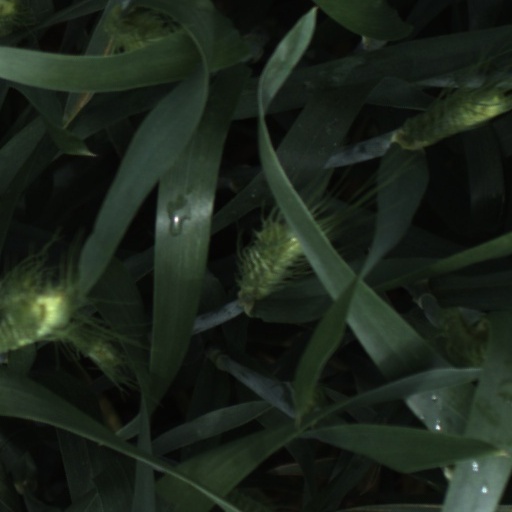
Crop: wheat